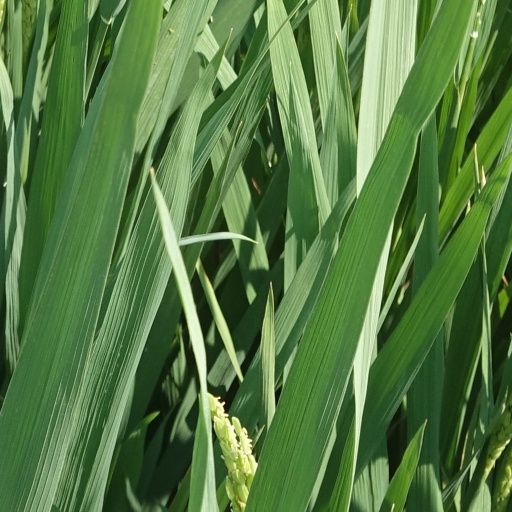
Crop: rice